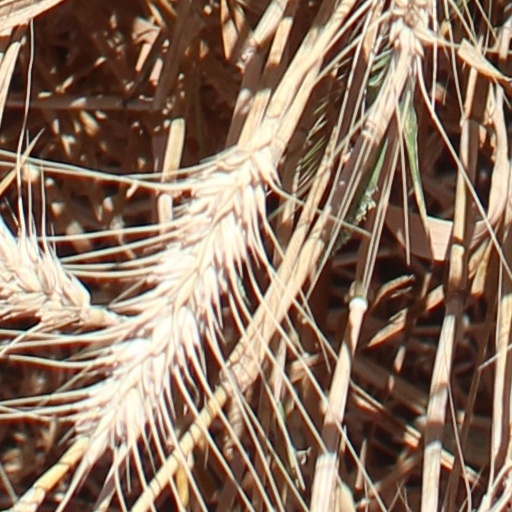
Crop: wheat